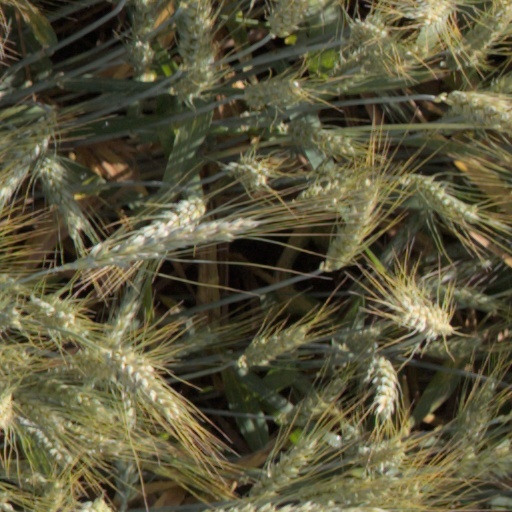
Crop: wheat